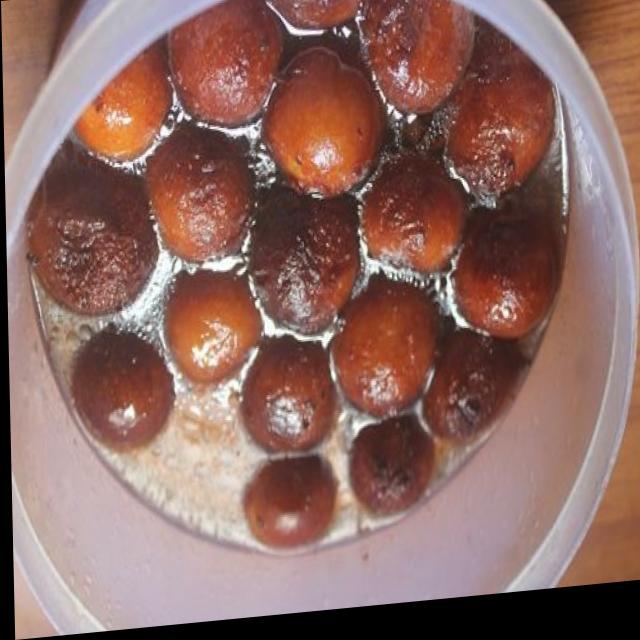
Dish: gulab_jamun